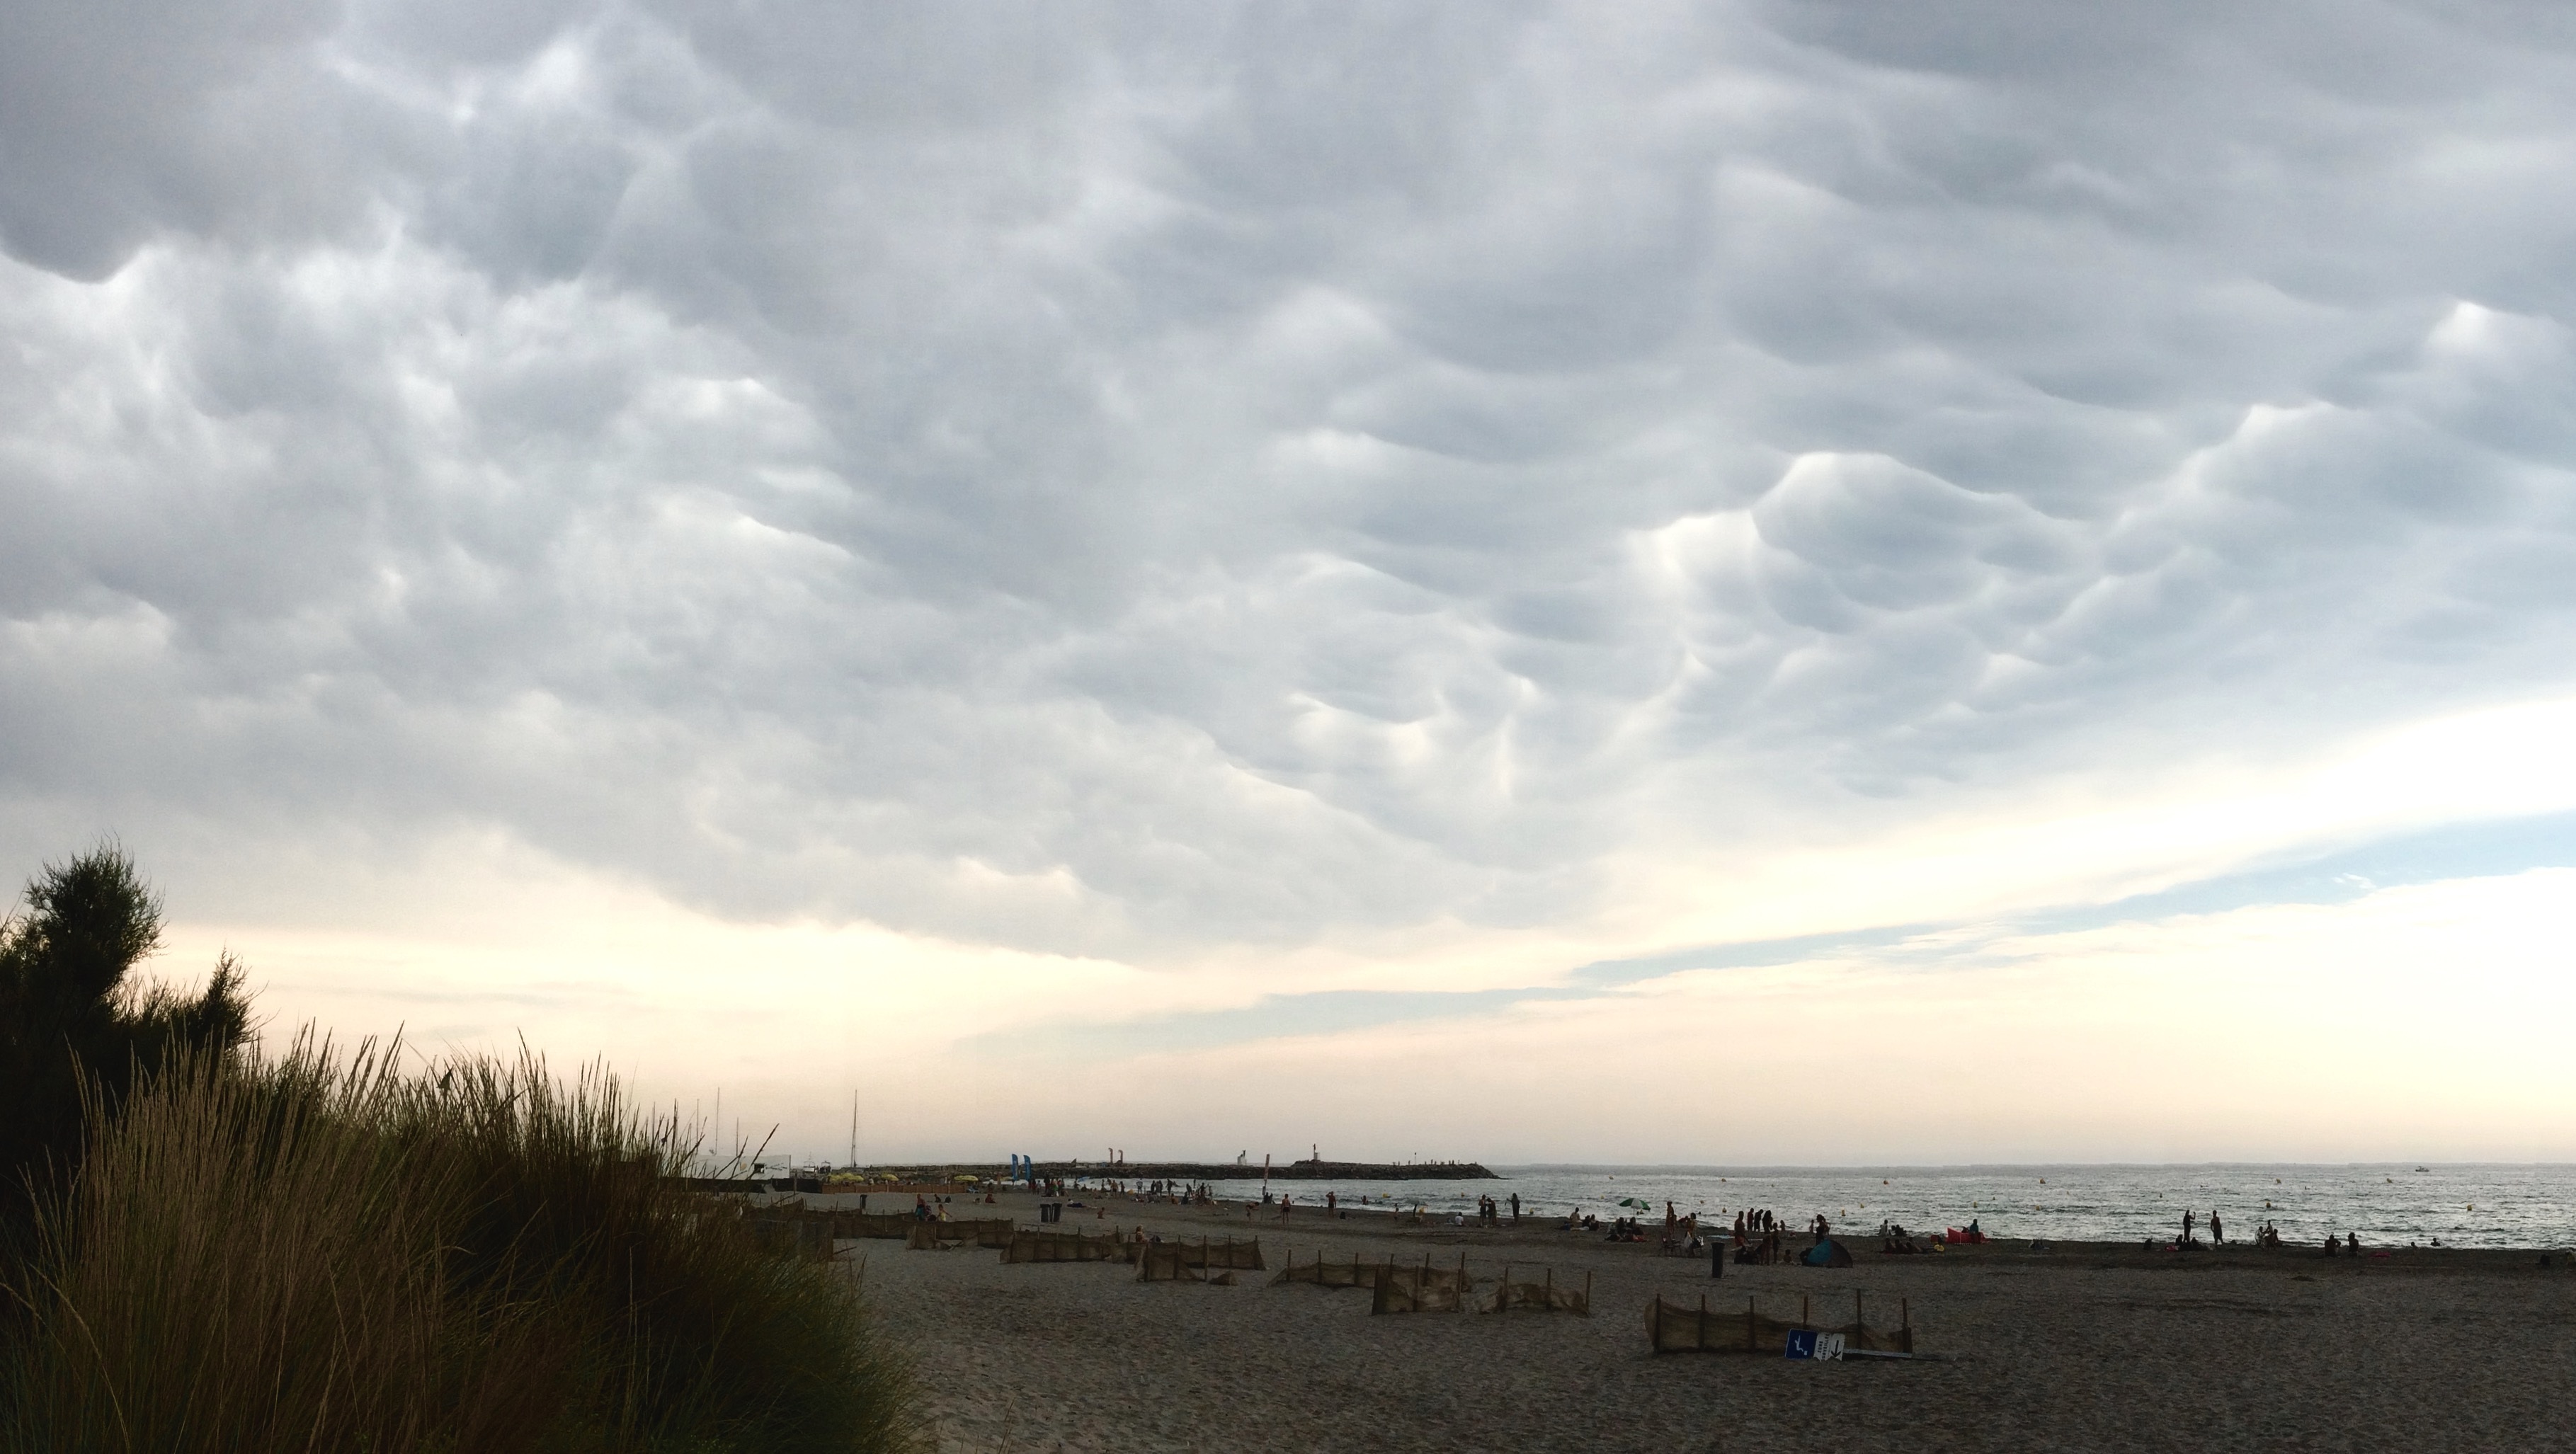
beach, sea, coast, horizon, cloud, sky, sunlight, morning, dawn, dusk, autumn, weather, rainy, clouds, meteorological phenomenon